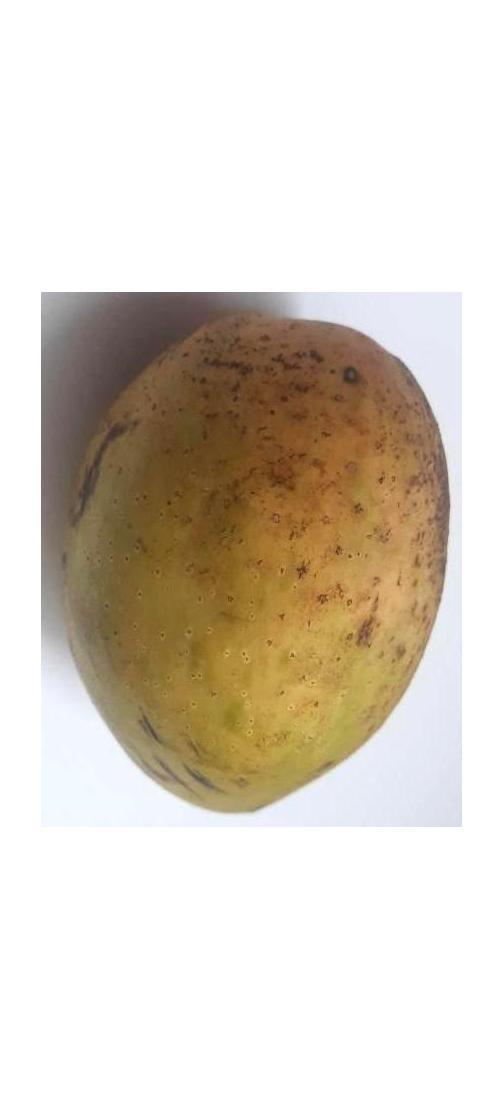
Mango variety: Ashshina Classic